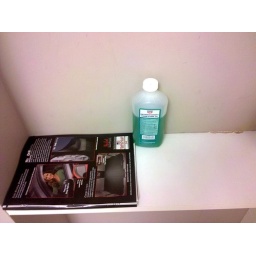
Submitted without comment: a bottle of wintergreen isopropyl rubbing alcohol sitting on the shelf in the men's bathroom at work.